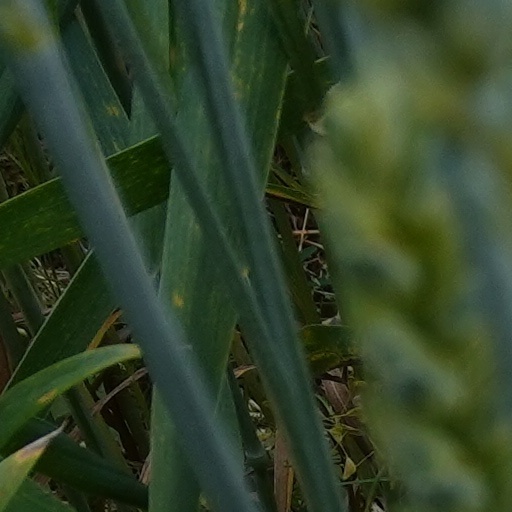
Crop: wheat